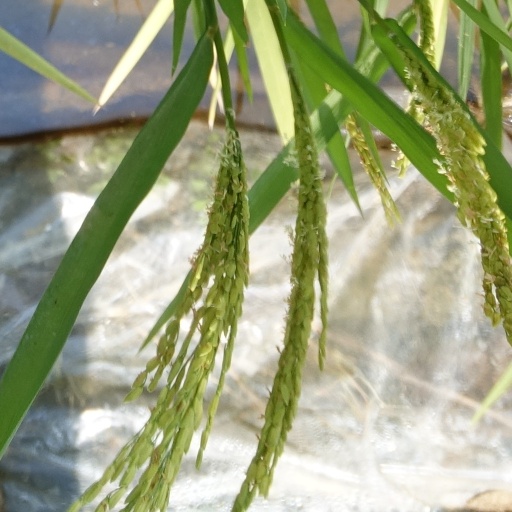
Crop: rice